Donna Deegan

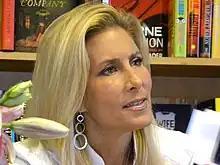
Deegan at a book signing in 2009

Deegan started her career in 1984 as the morning anchor for WTXL-TV in Tallahassee. In 1985, she became the West Palm Bureau Chief for WTVX in Fort Pierce. She then became the morning and noon anchor for WPEC in West Palm Beach, where she remained until August 1988. She then took the opportunity to return to her native Jacksonville and became the anchor of the weekend broadcasts on WTLV. In 1993, she became anchor of the 5:30 and 11 p.m. newscasts on WTLV.